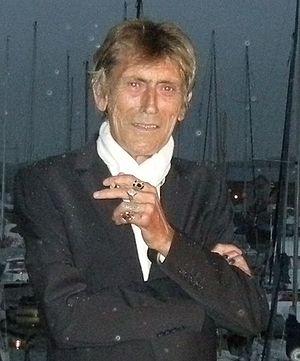
Michel Tonnerre
Djiboudjep est un groupe de chants de marin, créé à Lorient en 1970. Dès le renouveau de la musique bretonne des années 1970, Djiboudjep popularise des chansons de marins traditionnelles mais aussi en écrit de nouvelles avec des textes signés Michel Tonnerre, dont Quinze marins.
Michel Tonnerre, né à Quimperlé le 30 juin 1949, et mort à Lorient le 3 juillet 2012, est un auteur-compositeur-interprète français. Il a fondé à Lorient en 1970 avec Mikaël Yaouank le groupe Djiboudjep avec lequel il a longtemps collaboré, avant de mener une carrière solo.